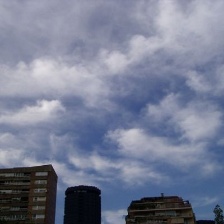
Cloud type: Cirrus